Woodhall Park

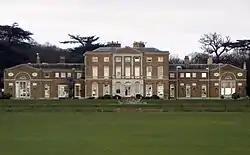
West front of Heath Mount School

Woodhall Park is a Grade I listed country house near Watton-at-Stone, Hertfordshire, England. The 18th century neo-classical building is set in a walled park in the Beane valley. It has been the home of Heath Mount School since the 1930s.